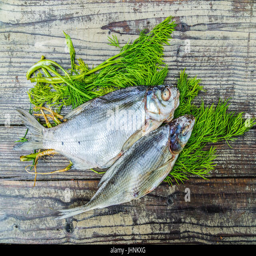
a couple of dried fish and dill on a wooden table